Skin Trade (film)

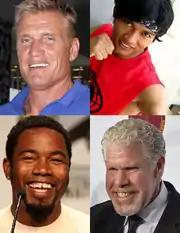
Clockwise: Dolph Lundgren, Tony Jaa, Ron Perlman, and Michael Jai White.

The film also stars Cary-Hiroyuki Tagawa as Khat, a member of the Cambodian Senate; Maethi Thapthimthong as Nung, Vitayakul's partner on the Thai police force; and Bryce Hodgson as Dex, a petty criminal from New Jersey. The film's co-writer, Steven Elder, appears in a minor role as Dragovic's attorney.